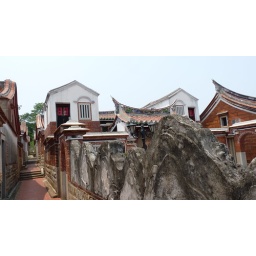
Many of the house on the island of Kinmen are traditional houses built in the old chinese styles.